Sociobiology: The New Synthesis

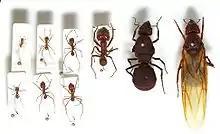
Social evolution: ant societies have evolved elaborate caste structures, in this species, "Atta cephalotes", widely different in size and function.

The section summarizes the concepts of population genetics, a branch of evolutionary theory combining Mendelian genetics and natural selection in mathematical form to explain the pressures on animal societies. In particular, altruism, self-sacrificing behaviour, would die out unless something such as kin or group selection maintains it.